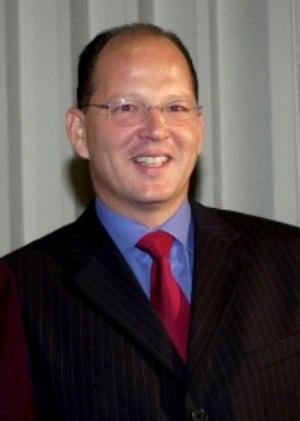
Le titre de prince de Tarnovo est le titre traditionnellement donné au fils aîné du souverain bulgare, en tant qu’héritier présomptif du trône de Bulgarie.
Le prince Kardam de Bulgarie ou Kardam Sakskoburggotski, prince de Tarnovo et duc de Saxe, né le 2 décembre 1962 à Madrid et mort le 7 avril 2015 dans la même ville, est le fils aîné et héritier de Simeon II, ancien roi des Bulgares, et de Margarita Gómez-Acebo.
La monarchie bulgare a été abolie en 1946. Le dernier monarque fut le tsar Siméon II de Bulgarie, qui reste le chef de l'ancienne famille royale bulgare. La loi de succession de la dynastie bulgare a été constitutionnellement établie comme étant une primogéniture salique : seuls les hommes orthodoxes nés de mariages approuvés et descendant dans la lignée masculine du premier tsar de la lignée Saxe-Cobourg, Ferdinand Iᵉʳ de Bulgarie, par ordre de naissance avec possibilité de substitution, peut occuper le trône de Bulgarie.